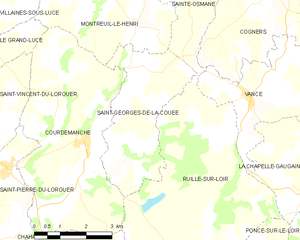
Carte des communes françaises